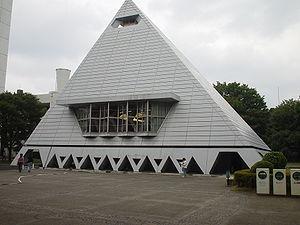
Mejiro est un quartier tranquille de l'arrondissement de Toshima à Tōkyō au Japon. Le quartier est desservi par la gare de Mejiro sur la ligne Yamanote. Près de la gare se trouve l'université Gakushuin où les membres de la famille impériale japonaise étudient.
L'université Gakushūin est une université privée japonaise, située dans le quartier de Mejiro de l'arrondissement de Toshima à Tokyo. Elle dépend de la compagnie d'enseignement scolaire du même nom.
Gakushūin ou Compagnie scolaire Gakushūin est une institution éducative créée à Tokyo en 1877, durant l'ère Meiji, pour l'éducation des enfants de la noblesse japonaise, bien qu'elle ouvrît plus tard également ses portes à la progéniture des plus riches roturiers. Parmi les anciens élèves célèbres, l'on peut trouver les empereurs Hirohito et Akihito, les écrivains Naoya Shiga et Yukio Mishima, et la veuve de John Lennon, Yoko Ono.